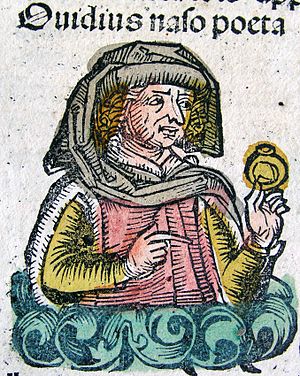
Publius Ovidius Naso
Publius Ovidius Naso, kendt som Ovid, var en romersk digter.